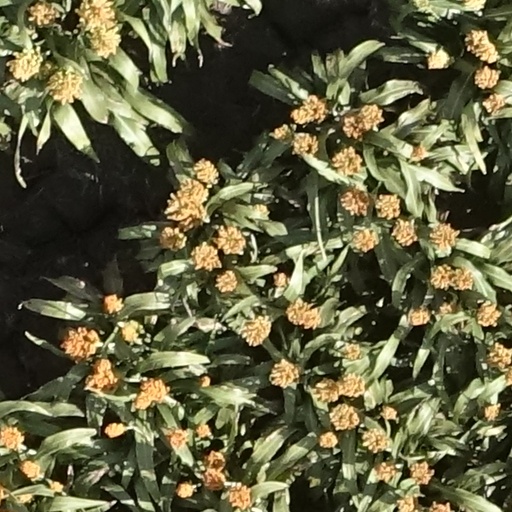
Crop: sorghum